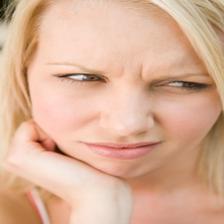
Image emotion (VAD): valence: -0.4, arousal: 0.4, dominance: 0.0
Candidate emotion words:
discontent — valence: -0.52, arousal: 0.06, dominance: -0.474
panicked — valence: -0.8, arousal: 0.898, dominance: -0.48
irate — valence: -0.624, arousal: 0.704, dominance: -0.052
calm — valence: 0.75, arousal: -0.8, dominance: -0.436
Best matching emotion: irate